George Harrison

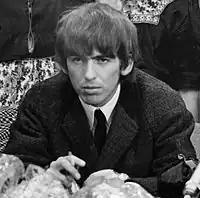
Harrison at a Beatles press conference in Amsterdam in 1964

In 1960, promoter Allan Williams arranged for the band, now calling themselves the Beatles, to play at the Indra and Kaiserkeller clubs in Hamburg, both owned by Bruno Koschmider. Their first residency in Hamburg ended prematurely when Harrison was deported for being too young to work in nightclubs. When Brian Epstein became their manager in December 1961, he polished up their image and later secured them a recording contract with EMI. The group's first single, "Love Me Do", peaked at number 17 on the "Record Retailer" chart, and by the time their debut album, "Please Please Me", was released in early 1963, Beatlemania had arrived. Often serious and focused while on stage with the band, Harrison was known as "the quiet Beatle". That moniker arose when the Beatles arrived in the United States in early 1964, and Harrison was ill with a case of Strep throat and a fever and was medically advised to limit speaking as much as possible until he performed on "The Ed Sullivan Show" as scheduled. As such, the press noticed Harrison's apparent laconic nature in public appearances on that tour and the subsequent nickname stuck, much to Harrison's amusement. He had two lead vocal credits on the LP, including the Lennon–McCartney song "Do You Want to Know a Secret?", and three on their second album, "With the Beatles" (1963). The latter included "Don't Bother Me", Harrison's first solo writing credit.